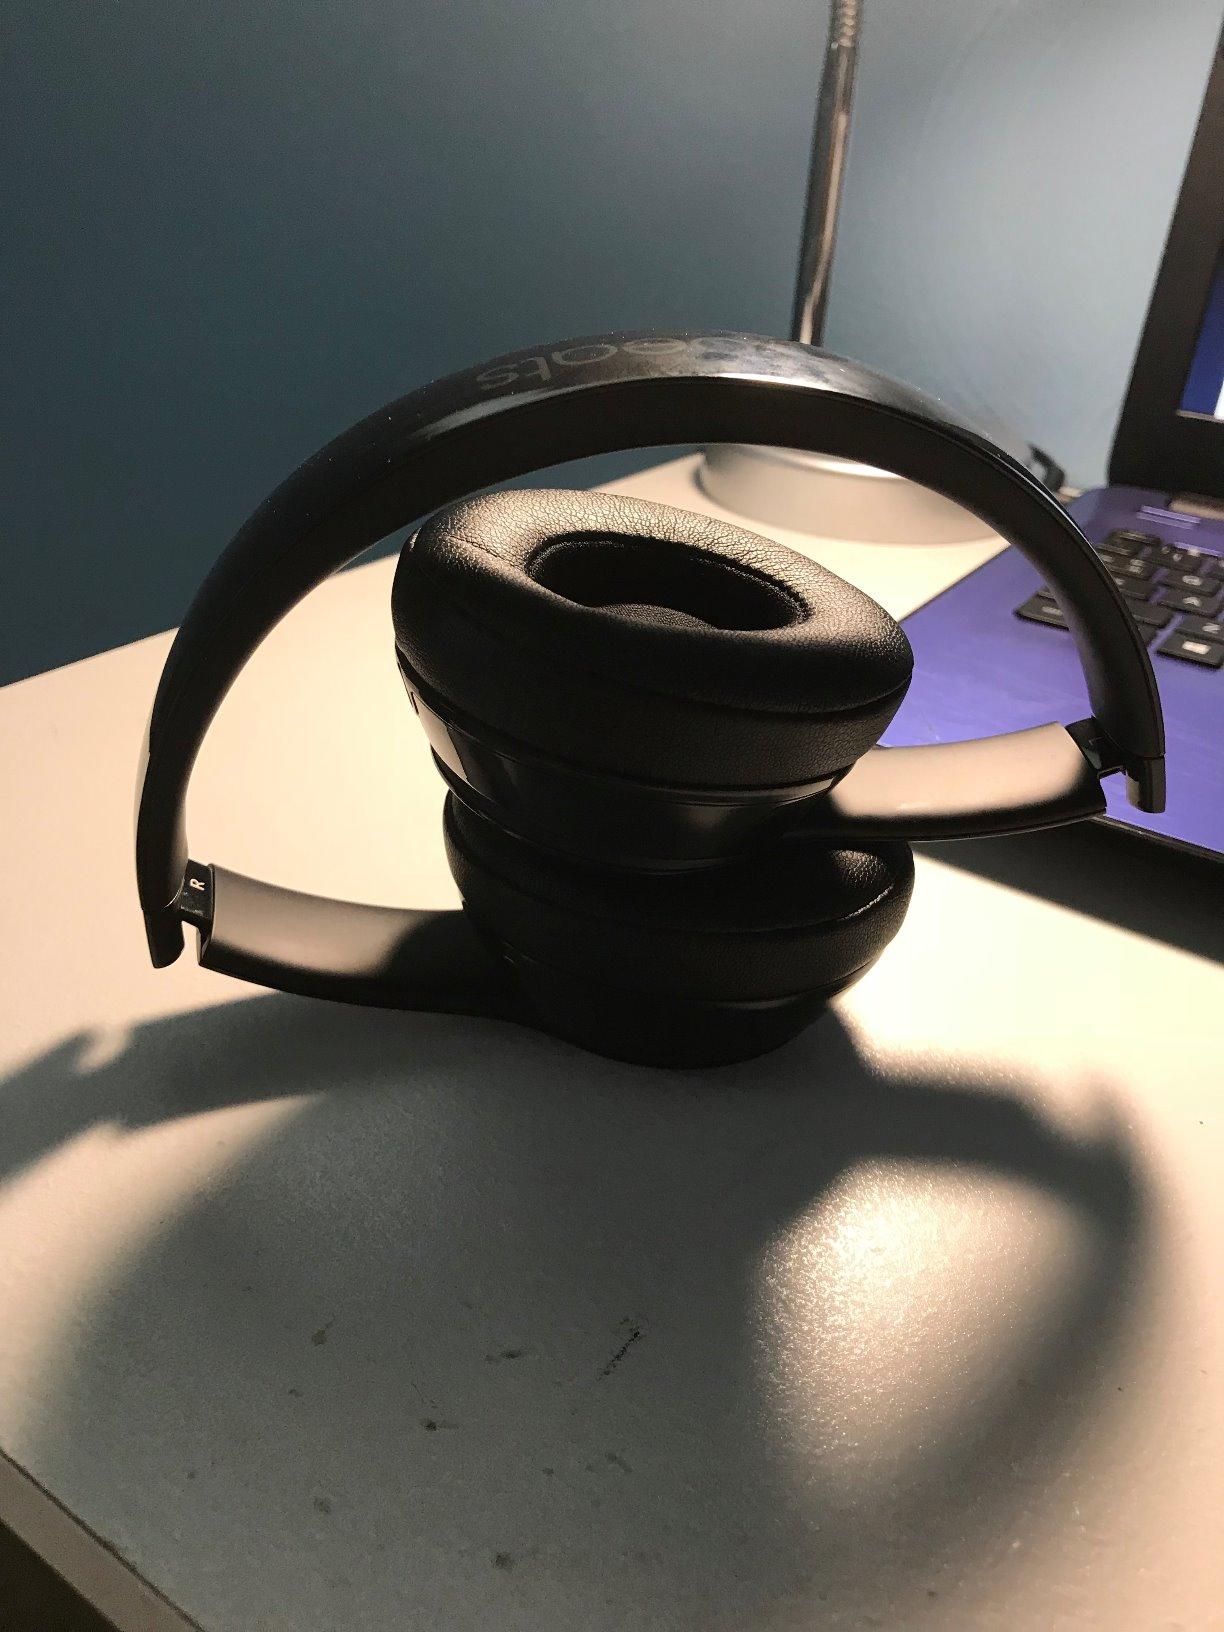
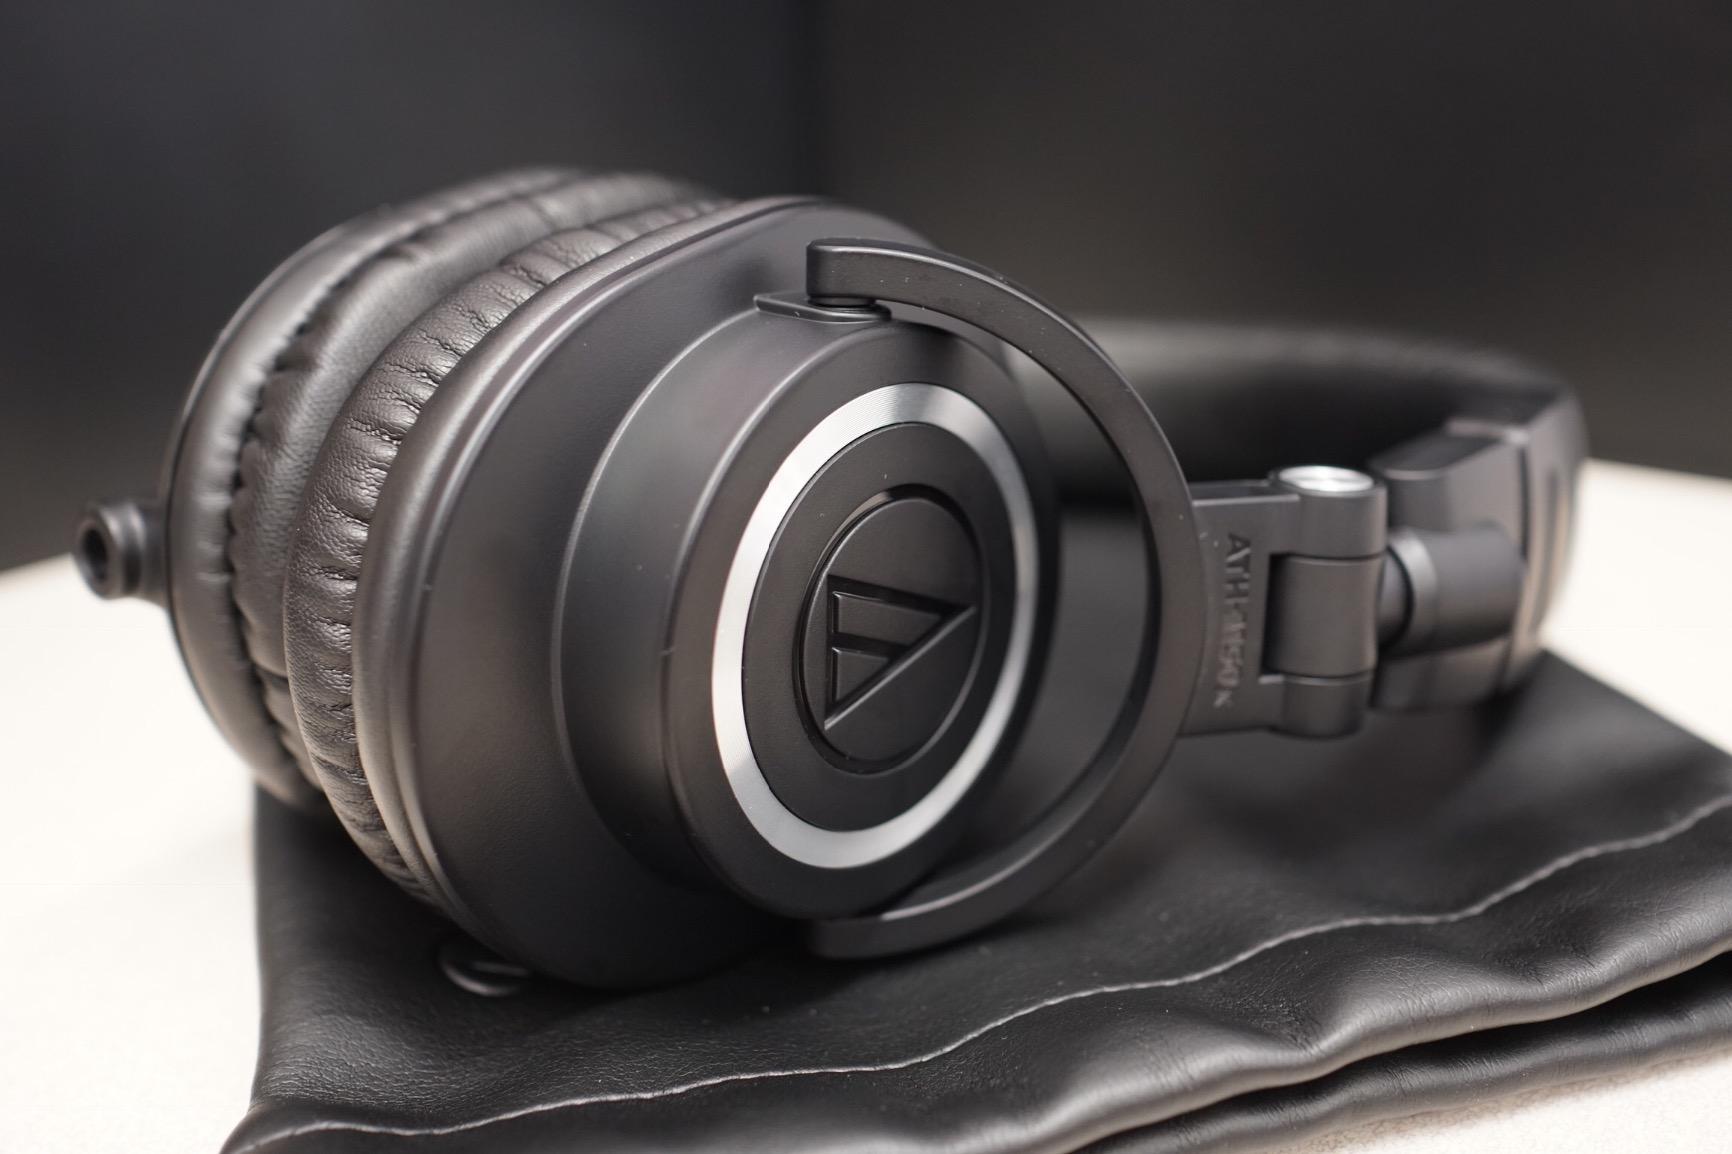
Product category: headphones
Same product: no